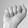
ASL letter: A